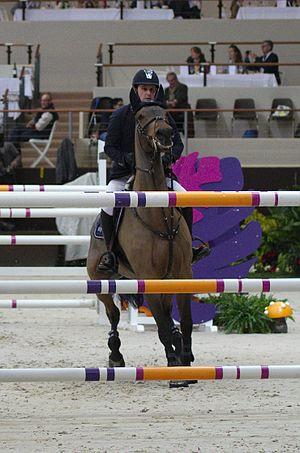
Diaghilev est un cheval hongre de robe baie, inscrit au stud-book du Britannique sang-chaud, monté en saut d'obstacles par la cavalière britannique Anna Power, puis par l'Irlandais Billy Twomey.